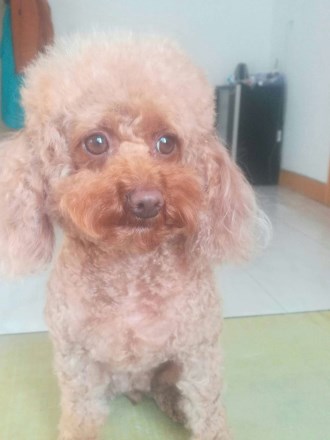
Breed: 7449-n000128-teddy